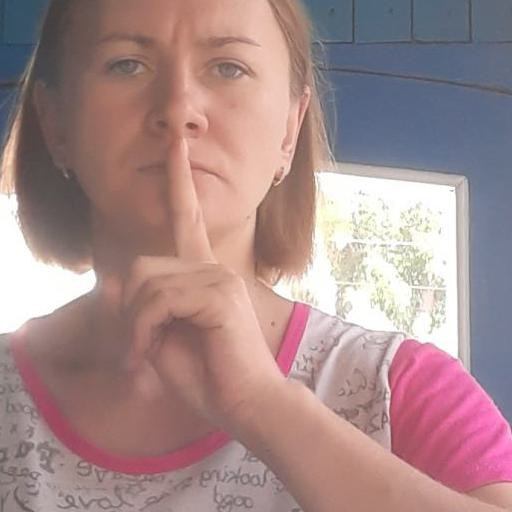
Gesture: mute